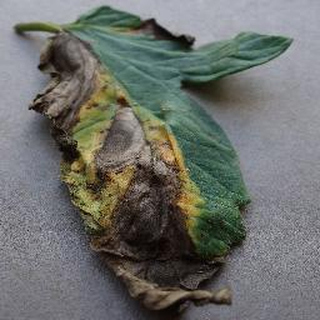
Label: tomato_early_blight